Una McCormack

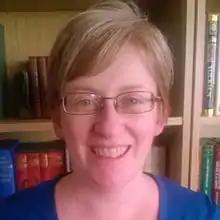
McCormack in 2017

Una McCormack (born 13 January 1972) is a British-Irish academic, scriptwriter and novelist. She is the author of "The Baba Yaga" (2015) and "The Star of the Sea" (2016), two books in the "Weird Space" series from UK science fiction publisher Abaddon Books.